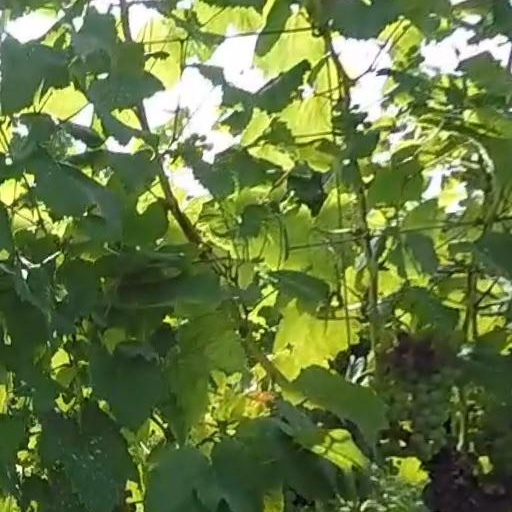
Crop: grape